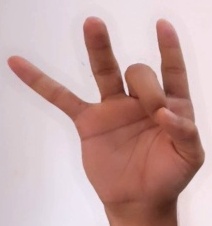
ASL sign: 8